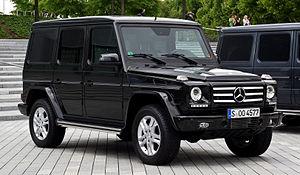
Le Mercedes-Benz Classe G est une gamme d'automobile tout-terrain du constructeur allemand Mercedes-Benz. Elle est lancée en 1993. Une nouvelle génération est sortie en mi-2018.